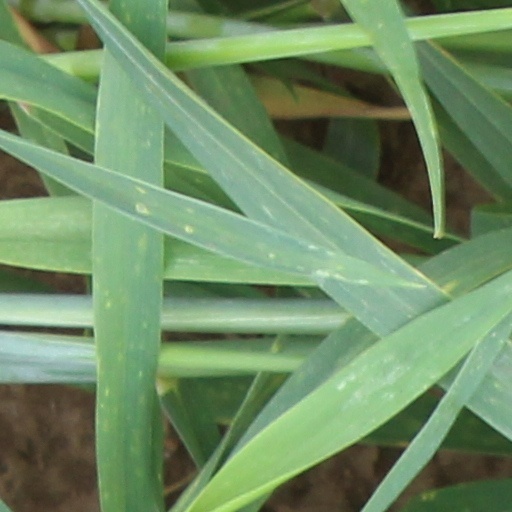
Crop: wheat